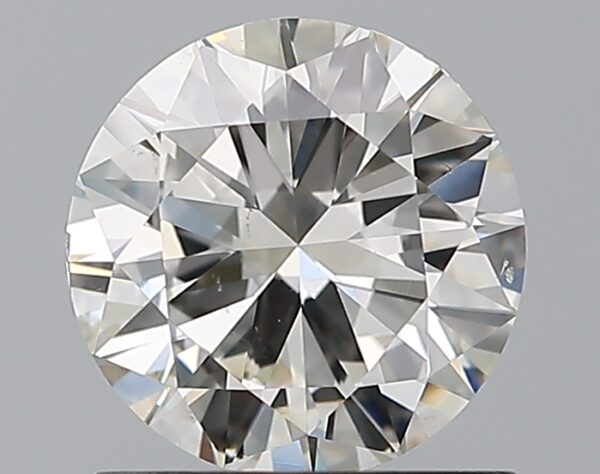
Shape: round
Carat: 1
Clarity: VS2
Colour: I
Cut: VG
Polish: EX
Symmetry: GD
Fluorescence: F
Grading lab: GIA
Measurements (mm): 6.4 x 6.45 x 3.82